Zero-emissions vehicle

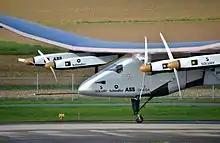
A Solar Impulse 2 electric aircraft

Apart from animal-powered and human-powered vehicles, battery electric vehicles (which include cars, aircraft and boats) also do not emit any of the above pollutants, nor any gases during use. This is a particularly important quality in densely populated areas, where the health of residents can be severely affected. However, the production of the fuels that power ZEVs, such as the production of hydrogen from fossil fuels, may produce more emissions per mile than the emissions produced from a conventional fossil fueled vehicle. A well-to-wheel life cycle assessment is necessary to understand the emissions implications associated with operating a ZEV.